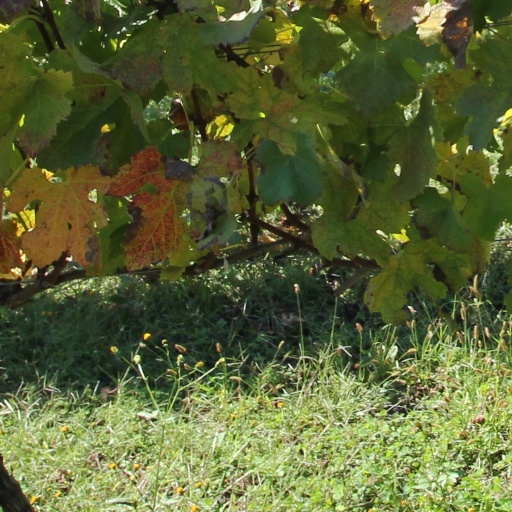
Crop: grape